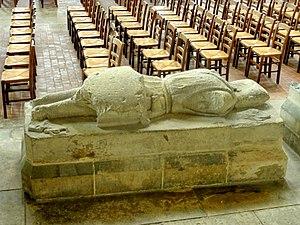
Le gisant du comte de Dammartin, mort en 1227.
L'église Saint-Nicolas est une église de styles roman et gothique située sur la commune de Saint-Leu-d'Esserent, dans le département français de l'Oise et la région Hauts-de-France. C'est une ancienne église prieurale, bâtie entre le milieu du XIIᵉ siècle et le premier quart du XIIIᵉ siècle pour les moines du prieuré clunisien de Saint-Leu fondé en 1081 par Hugues de Dammartin. Remplaçant une ancienne église paroissiale, elle assumera toujours la double mission d'église prieurale et paroissiale, l'un des moines faisant office de curé. Par sa position en limite d'un plateau, elle domine la ville et une partie de la vallée de l'Oise et sa silhouette caractéristique est visible de loin. Le massif occidental est encore de style roman ; achevé vers 1150, il correspond à un projet de reconstruction moins ambitieux finalement abandonné. Quelques années plus tard seulement, la construction de l'église gothique actuelle commence par l'abside vers 1160 et se poursuit par le chœur et la nef, terminés entre 1190 et 1210 environ. L'édifice frappe par ses dimensions imposantes, proches de celles d'une cathédrale.
Renaud de Dammartin, né vers 1165, mort en 1227, fut comte de Boulogne de 1190 à 1227, comte de Dammartin de 1200 à 1214, comte d'Aumale de 1204 à 1206 et comte de Mortain de 1206 à 1214.